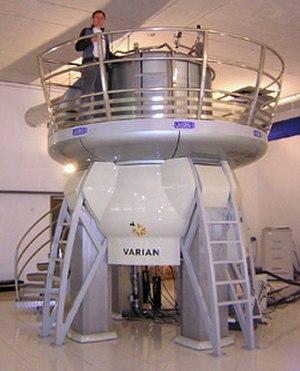
La résonance magnétique nucléaire est une propriété de certains noyaux atomiques possédant un spin nucléaire, placés dans un champ magnétique. Lorsqu'ils sont soumis à un rayonnement électromagnétique, le plus souvent appliqué sous forme d'impulsions, les noyaux atomiques peuvent absorber l'énergie du rayonnement puis la relâcher lors de la relaxation. L'énergie mise en jeu lors de ce phénomène de résonance correspond à une fréquence très précise, dépendant du champ magnétique et d'autres facteurs moléculaires. Ce phénomène permet donc l'observation des propriétés quantiques magnétiques des noyaux dans les phases gaz, liquide ou solide. Seuls les atomes dont les noyaux possèdent un moment magnétique donnent lieu au phénomène de résonance.